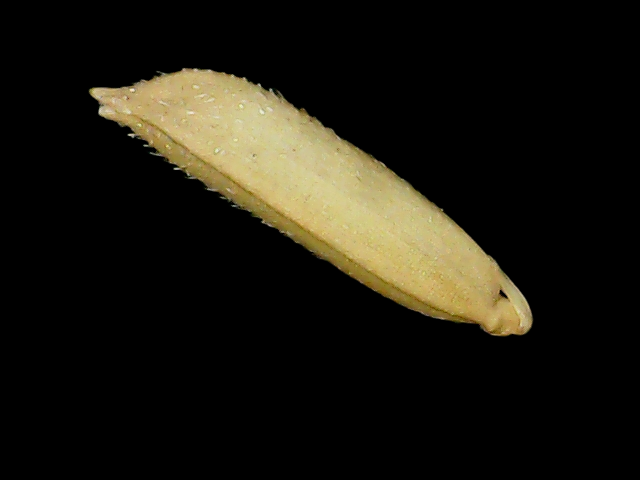
Rice variety: Binadhan07